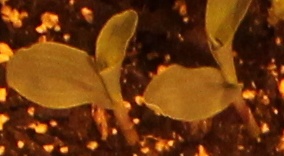
Label: Corn